Beyond the Black Rainbow

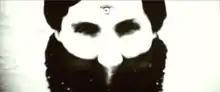
Barry Nyle descends into the black liquid as he starts his 1966 psychic journey.

The 1966 flashback segment of the movie was inspired by E. Elias Merhige's experimental horror film "Begotten" (1989). "Begotten" was entirely shot in high-contrast black-and-white, which for Cosmatos "was a perfect look for the flashback because I wanted it to feel like a fading and decayed artifact." The young Barry Nyle's acid trip in that segment of "Beyond the Black Rainbow" was inspired by the "Battle of the Gods" sequence in Jean-Luc Godard's "Contempt" (1963).